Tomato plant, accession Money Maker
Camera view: tilt-top (135 deg); turntable rotation: 120 degrees
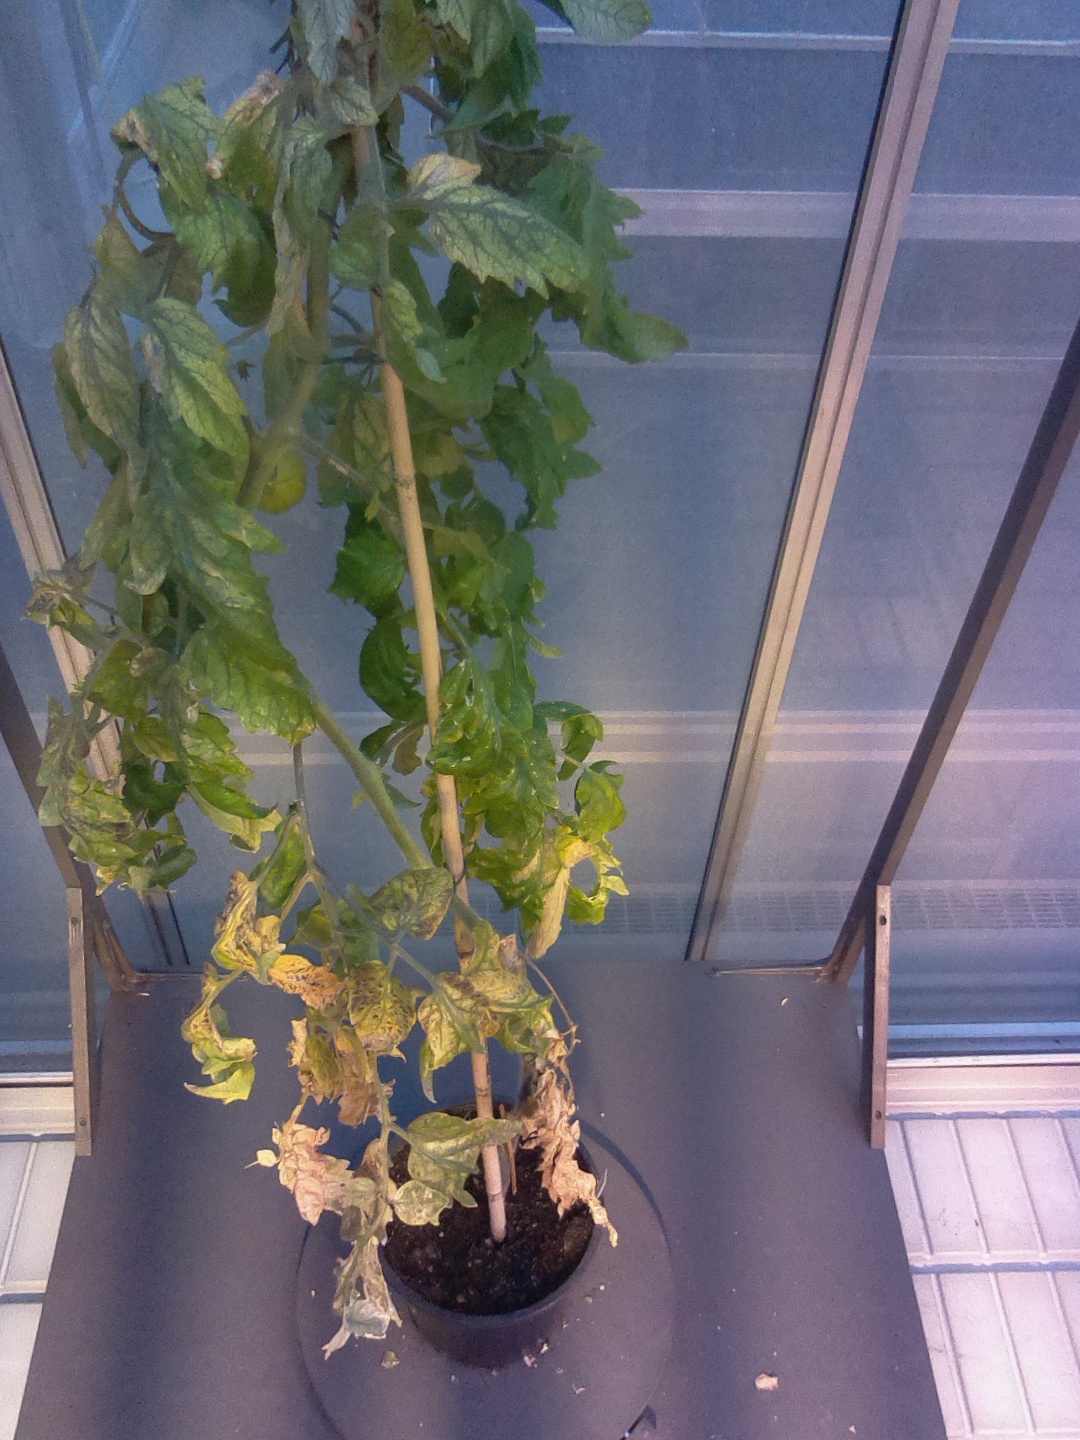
BBCH growth stage 83: 30%-40% of fruits show typical fully ripe color